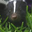
Label: skunk